Minke whale

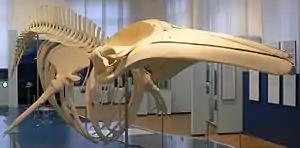
Minke whale skeleton, Museum Koenig, University of Bonn

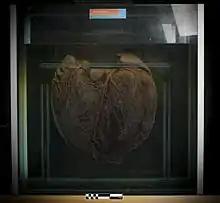
Heart of a minke whale ("Balaenoptera acutorostrata")

The minke whales are the second smallest baleen whale; only the pygmy right whale is smaller. Upon reaching sexual maturity (7–8 years of age), males measure an average of and and females measure an average of and in length and body mass, respectively. Growth of females stops at 20–22 years of age, and the average length after this age is . The estimated maximum size for females is over in length and more than in body mass. Males stop their growth at 18–20 years old.